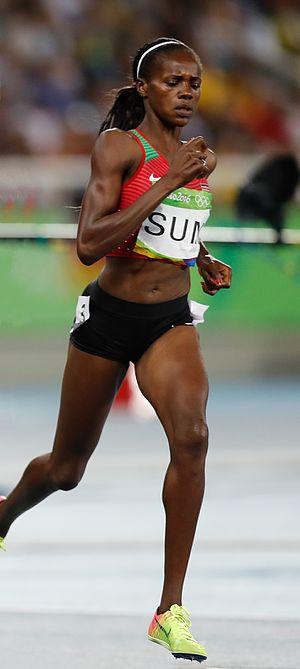
Eunice Jepkoech Sum est une athlète kényane, spécialiste du 800 mètres. Championne du monde en 2013, elle remporte les championnats d'Afrique et les Jeux du Commonwealth en 2014.